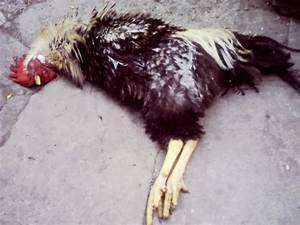
chicken